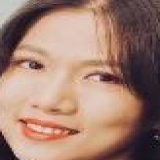
diễn viên Nguyễn Thùy Dương (Muối Tỷ)